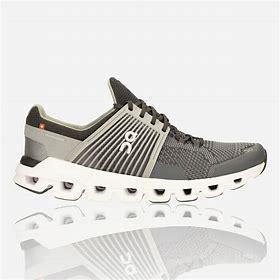
Brand: ON
Model: Cloudswift